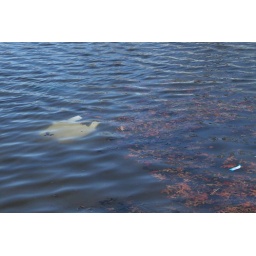
It may have looked cool in American Beauty blowing around but plastic bags in the boat lake aren't.